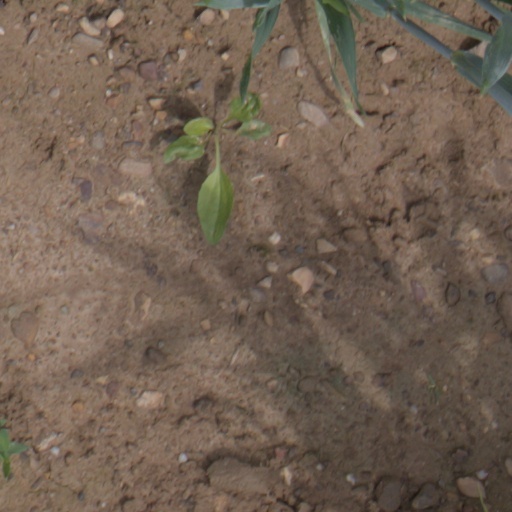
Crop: wheat